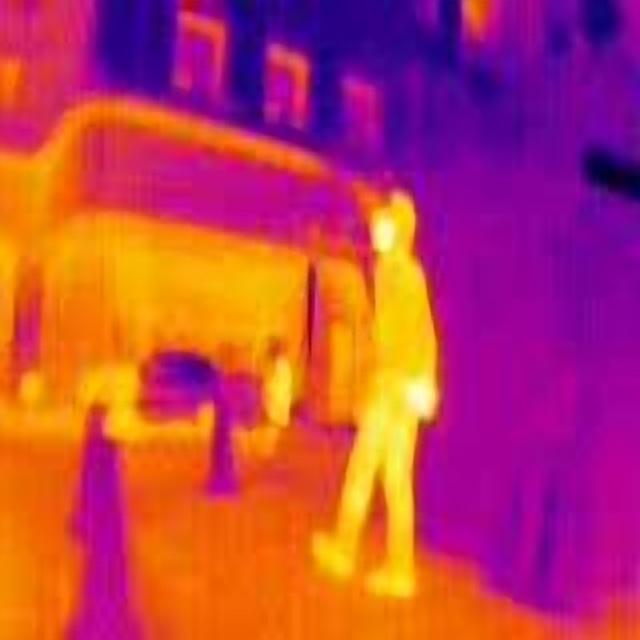
Detected objects:
label: person